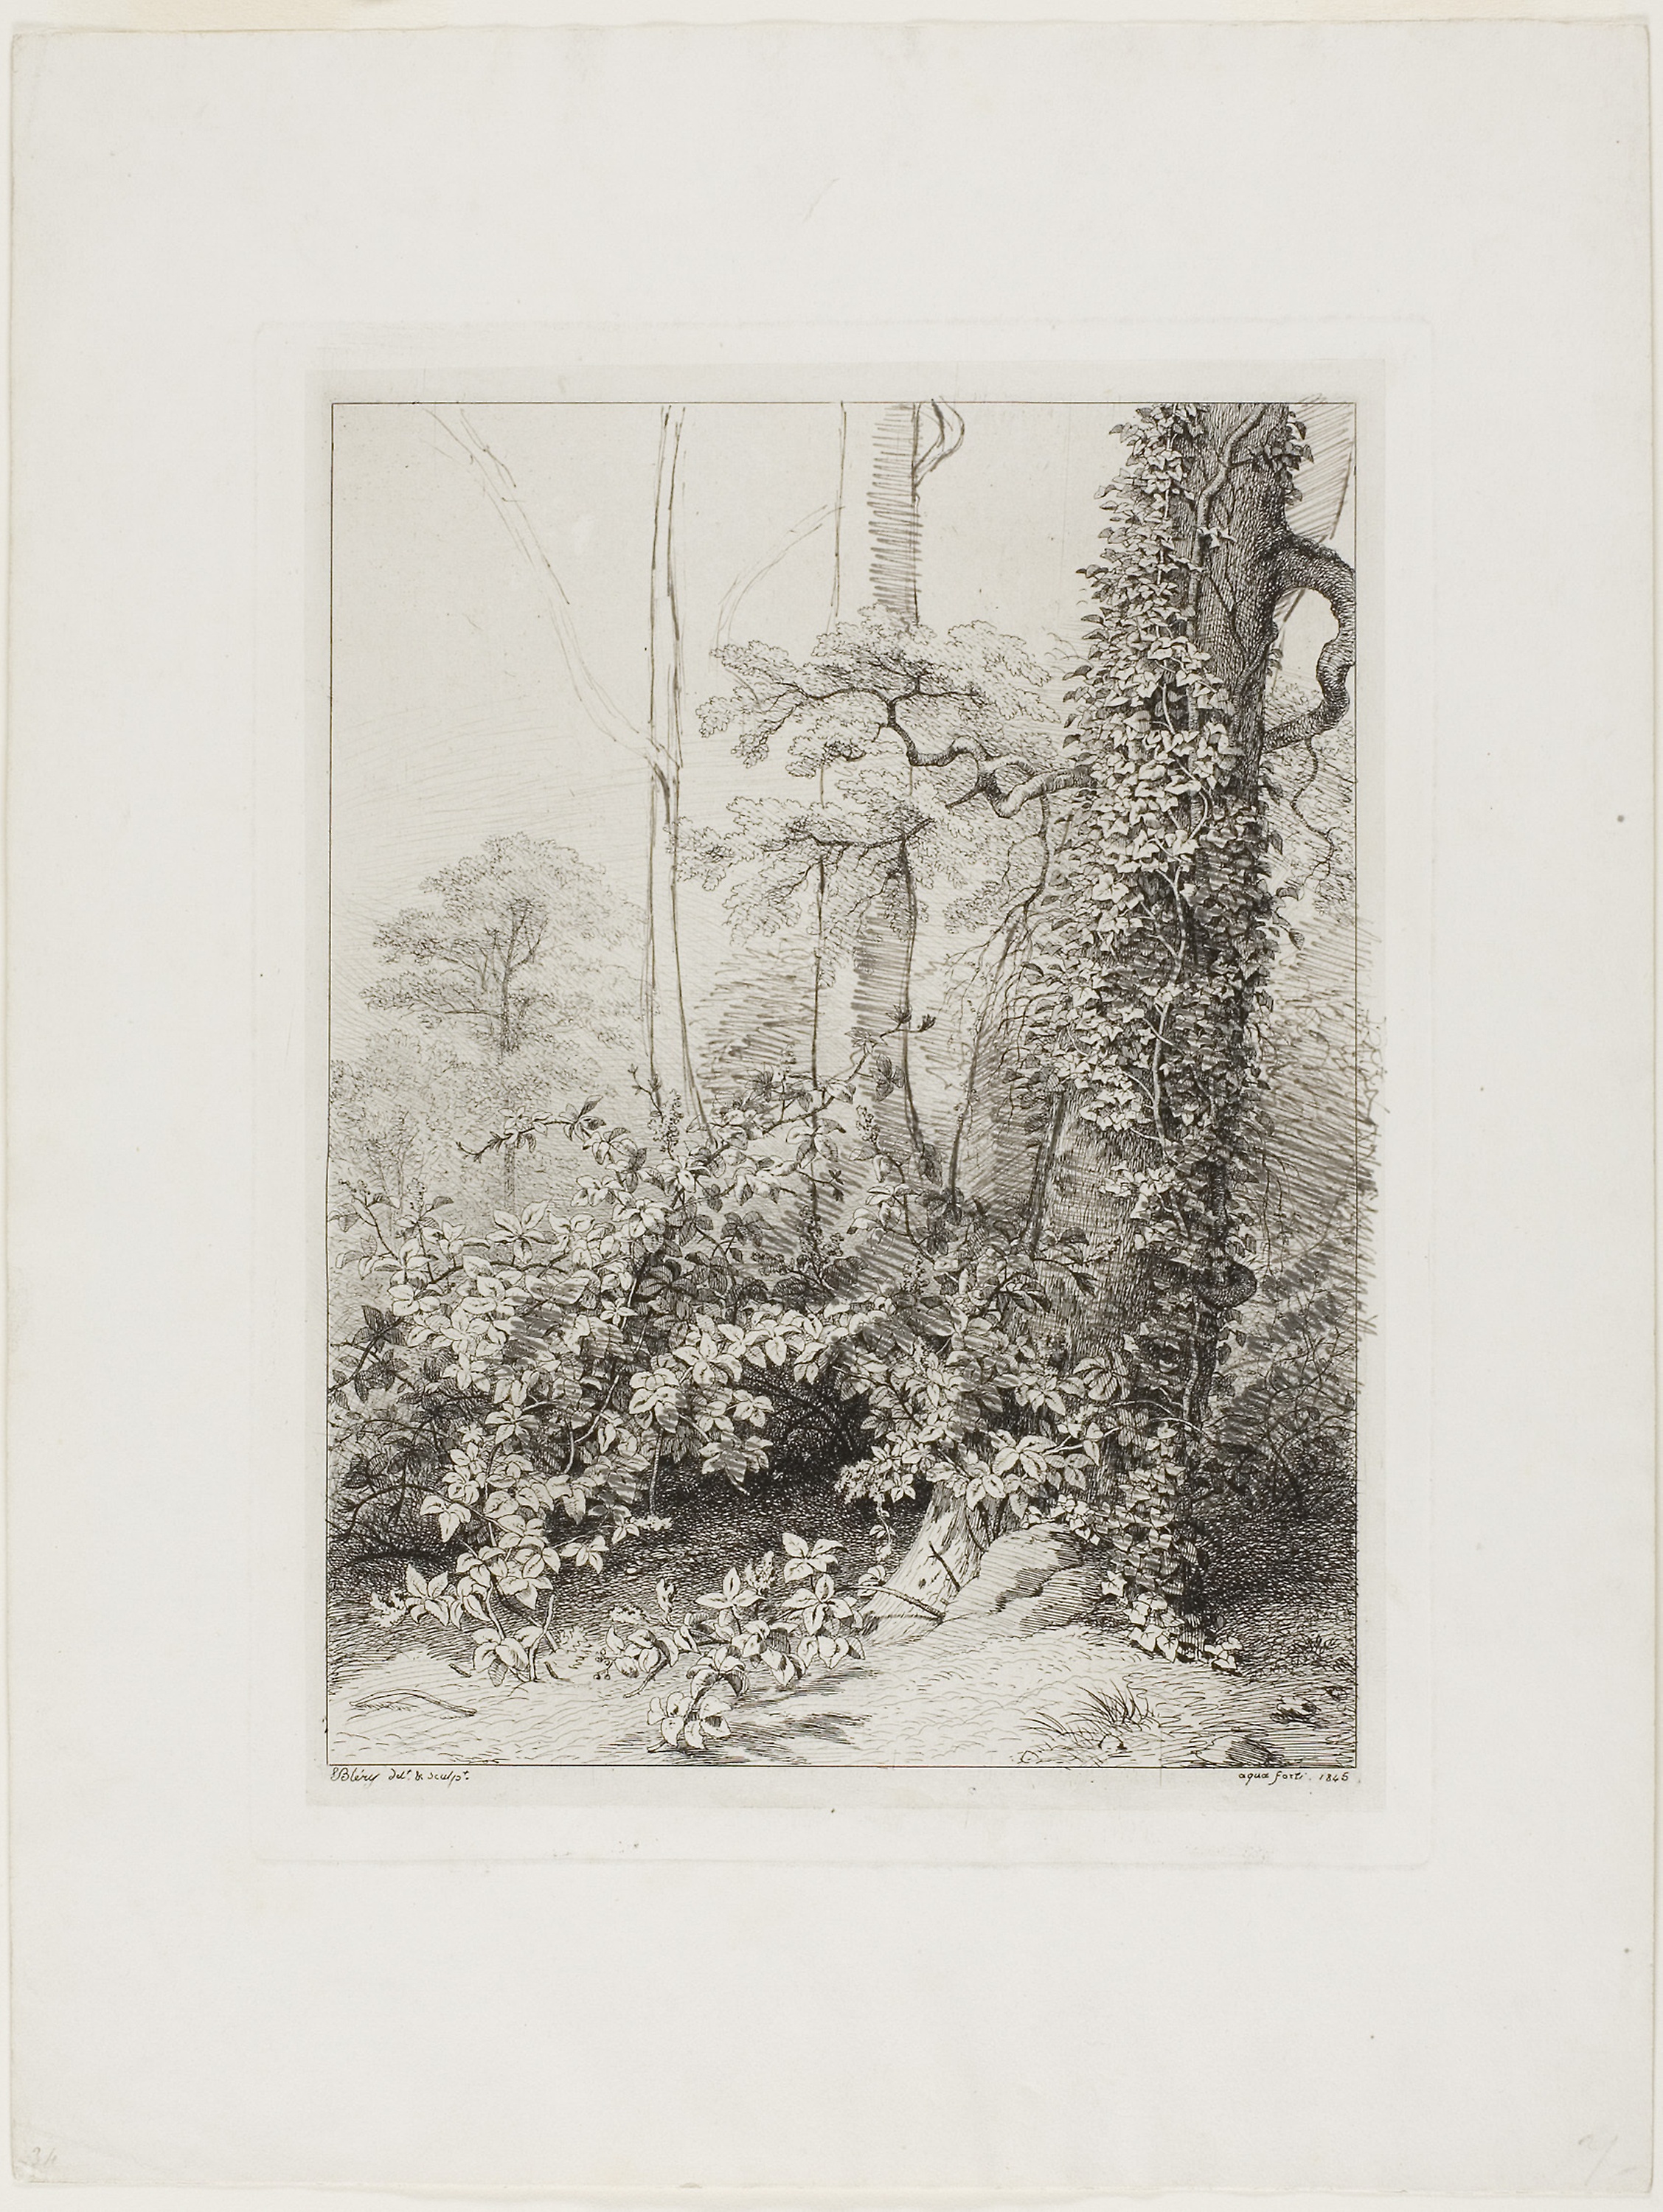
picture frame, black and white, art, painting, drawing, artwork, tree, modern art, visual arts, stock photography, still life photography